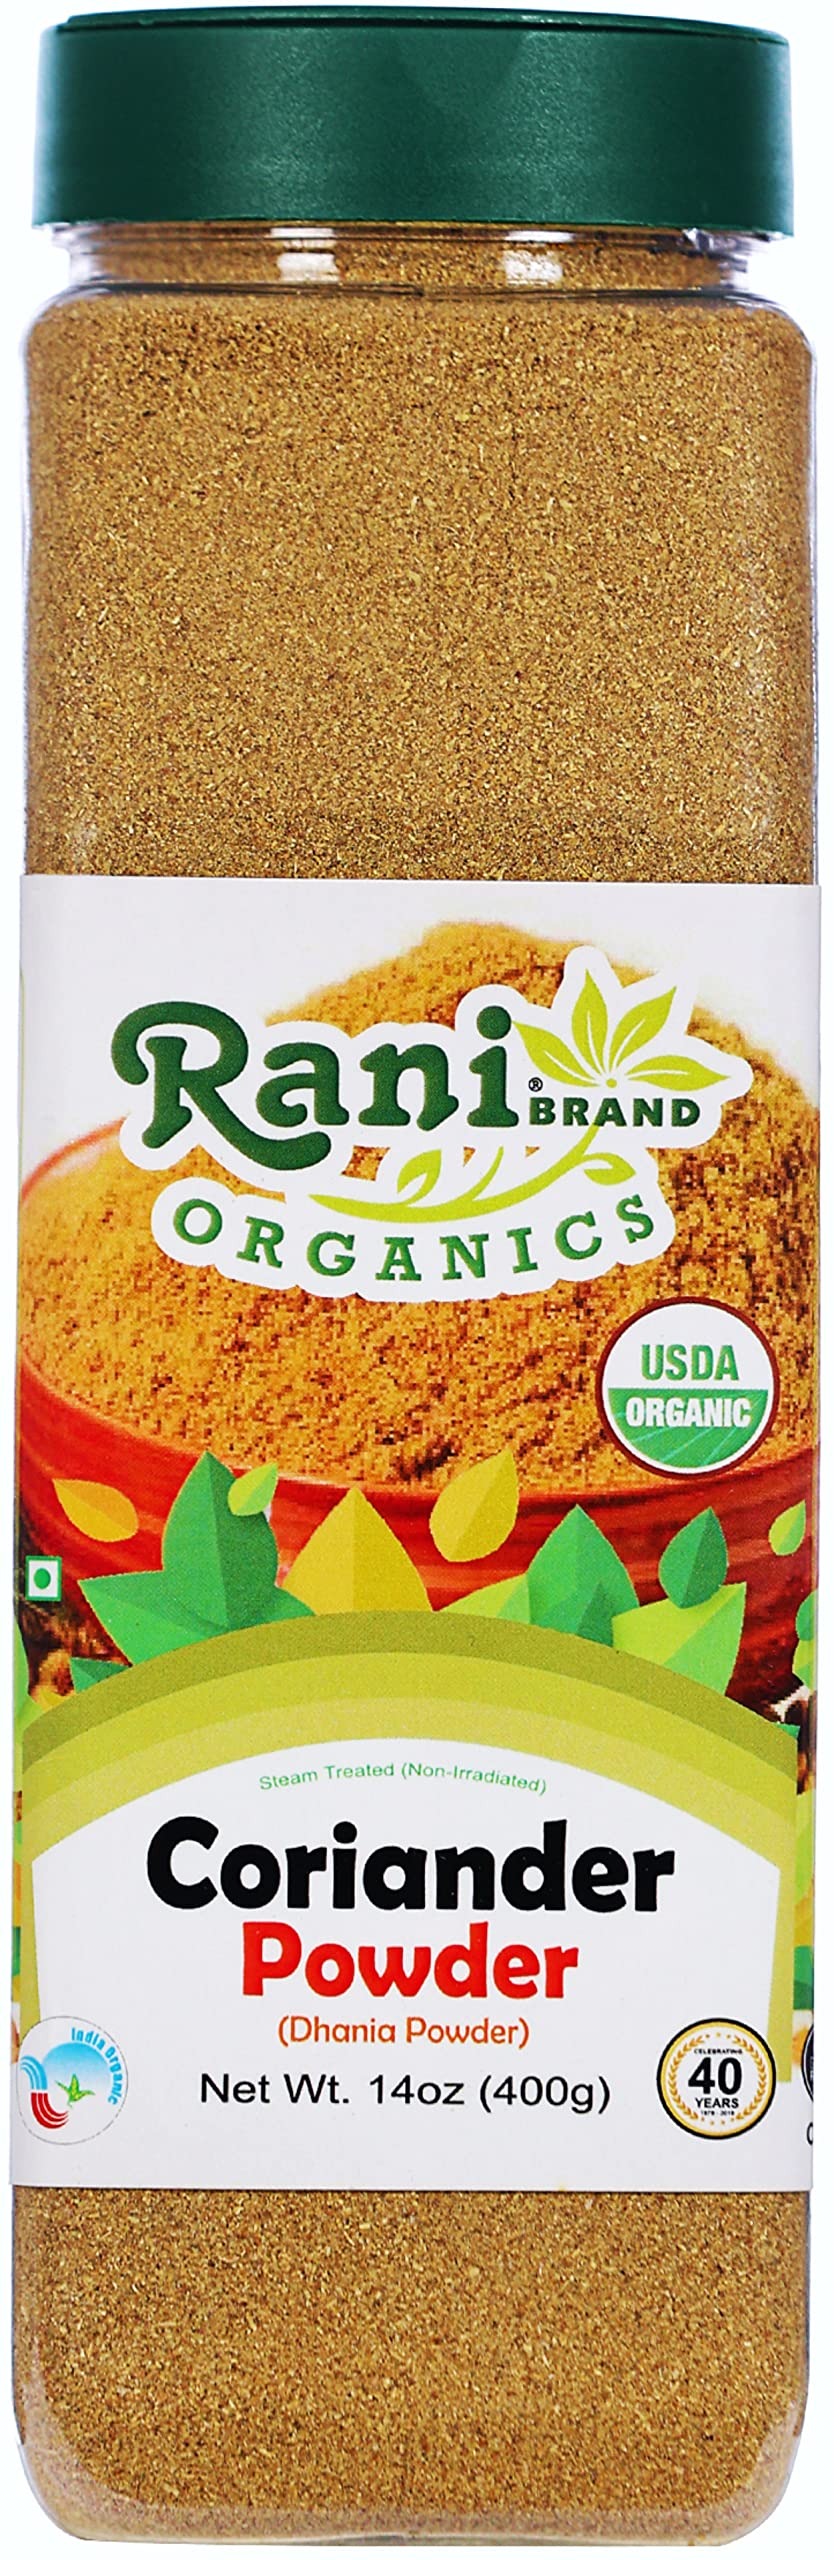
Item Name: Rani Organic Coriander Powder (Dhania Powder) 14oz (400g) PET Jar ~ All Natural | Vegan | Gluten Friendly | NON-GMO | Indian Origin | USDA Certified Organic
Bullet Point 1: You'll LOVE our Organic Coriander Powder (Indian Dhania) by Rani Brand--Here's Why:
Bullet Point 2: ❤️️ USDA Certified Organic, 100% Natural, Non-GMO, No Preservatives, Vegan, Gluten Friendly PREMIUM Gourmet Food Grade Spice.
Bullet Point 3: ❤️Comes from the oil rich coriander of the Orissa region of India, not Canada like most coriander found in the USA.
Bullet Point 4: ❤️Rani is a USA based company selling spices for over 40 years, buy with confidence!
Bullet Point 5: ❤️Net Wt. 14oz (400g), Authentic Indian Product (Product of India), Alternate Names: Dhania Powder
Product Description: Indigenous to the Mediterranean region, coriander is now cultivated worldwide. With its slight citrus flavor, coriander is known to be used in both savory and sweet dishes. In India, it is an essential ingredient in curry powder, garam masala and in the Gujurati blend, Dhana-jeeru. In the Middle East, it is popular in minced meat dishes and is known in Europe for seasoning sausages and stews.
Value: 14.0
Unit: Ounce

Price: 15.49